Omurtag of Bulgaria

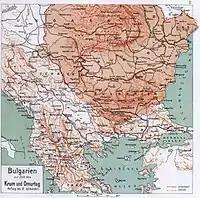
Bulgarian Empire during the reign of Omurtag

In 818 the Slavic tribes of the Timočani, Abodrites, and Braničevci (who inhabited the lands along the middle Danube, former Avar domains) rebelled against the increasingly centralized Bulgarian suzerainty in the west and sought the support of the Frankish Emperor Louis the Pious. Between 824 and 826 Omurtag approached the Frankish court with an attempt to seek a diplomatic resolution of the problem. Failing to gain Frankish co-operation, Omurtag issued an ultimatum in 826 and in 827 sent a fleet along the Danube and the Drava, which restored Bulgarian control over portions of southeastern Pannonia. The Franks were defeated in several minor fights. The Bulgarian victory was to a large extent because the Franks did not have claims for Bulgarian territories. After that short-term conflict the relations between the two countries improved and Omurtag replaced the local Slavic chiefs with his deputies. Similar events took place again in 829 with the same result. Those events were described in a memorial inscription for the "zera-tarkhan" Onegavon who drowned in the Tisza river. Furthermore, there was a large buffer zone between the Danube and the Tisza called Kazárország (inhabited by certain "Cozar" people) which separated the two states. The problems in that case were the attempts of several Slavic tribes to gain more autonomy which was at variance to the Bulgarian policy of centralization and incorporation of the Slavs.